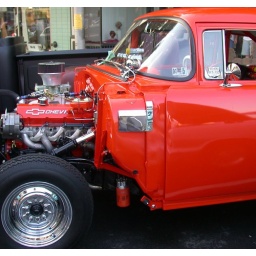
A hot red car at the Hot Rod Car Show on High Street in Pottstown, PA.